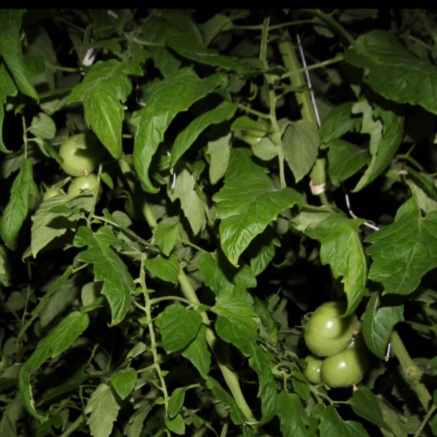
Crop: tomato